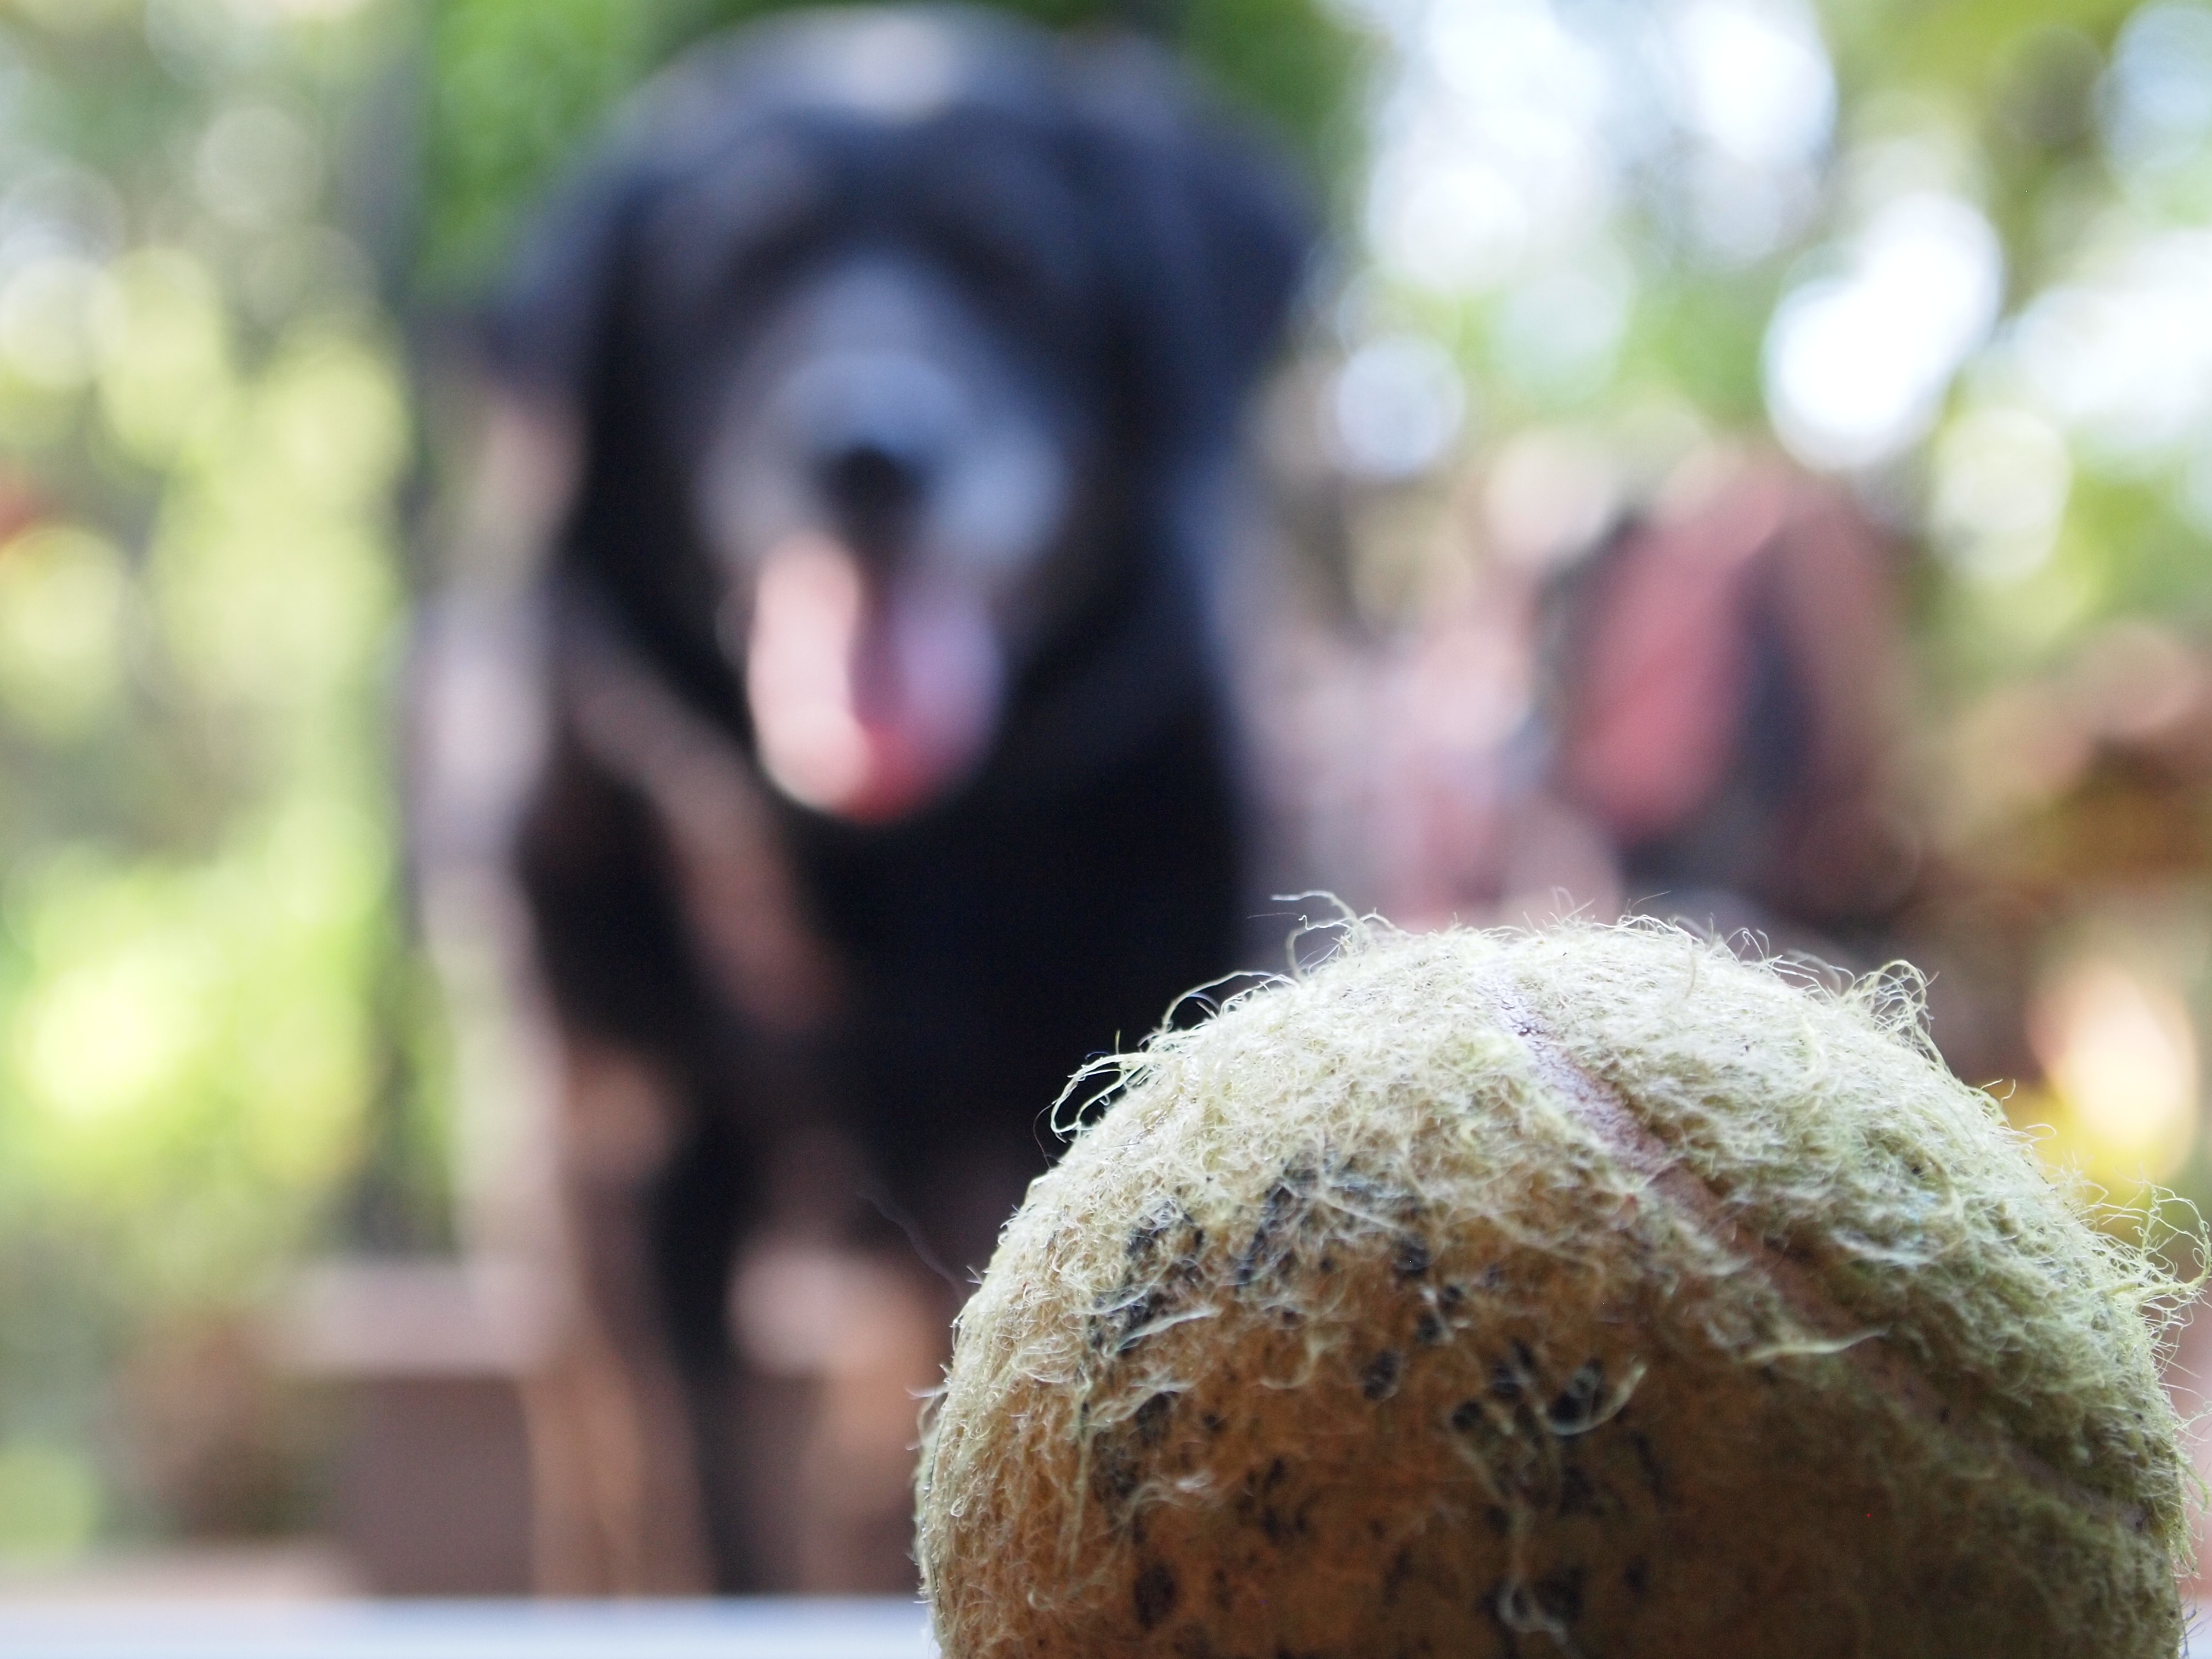
play, dog, canine, pet, mammal, playing, toy, playful, tennis, ball